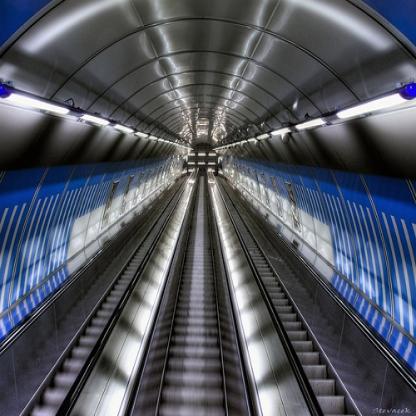
Scene: Indoor